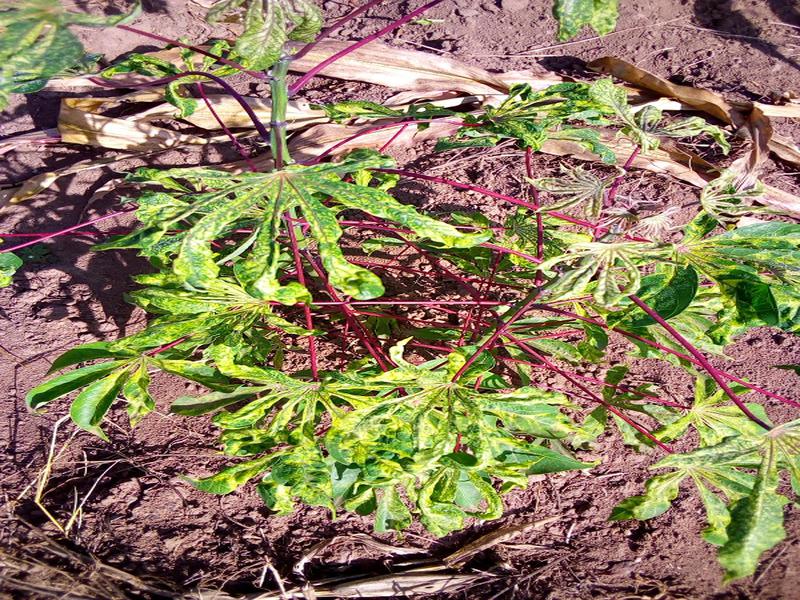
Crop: cassava
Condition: mosaic_disease